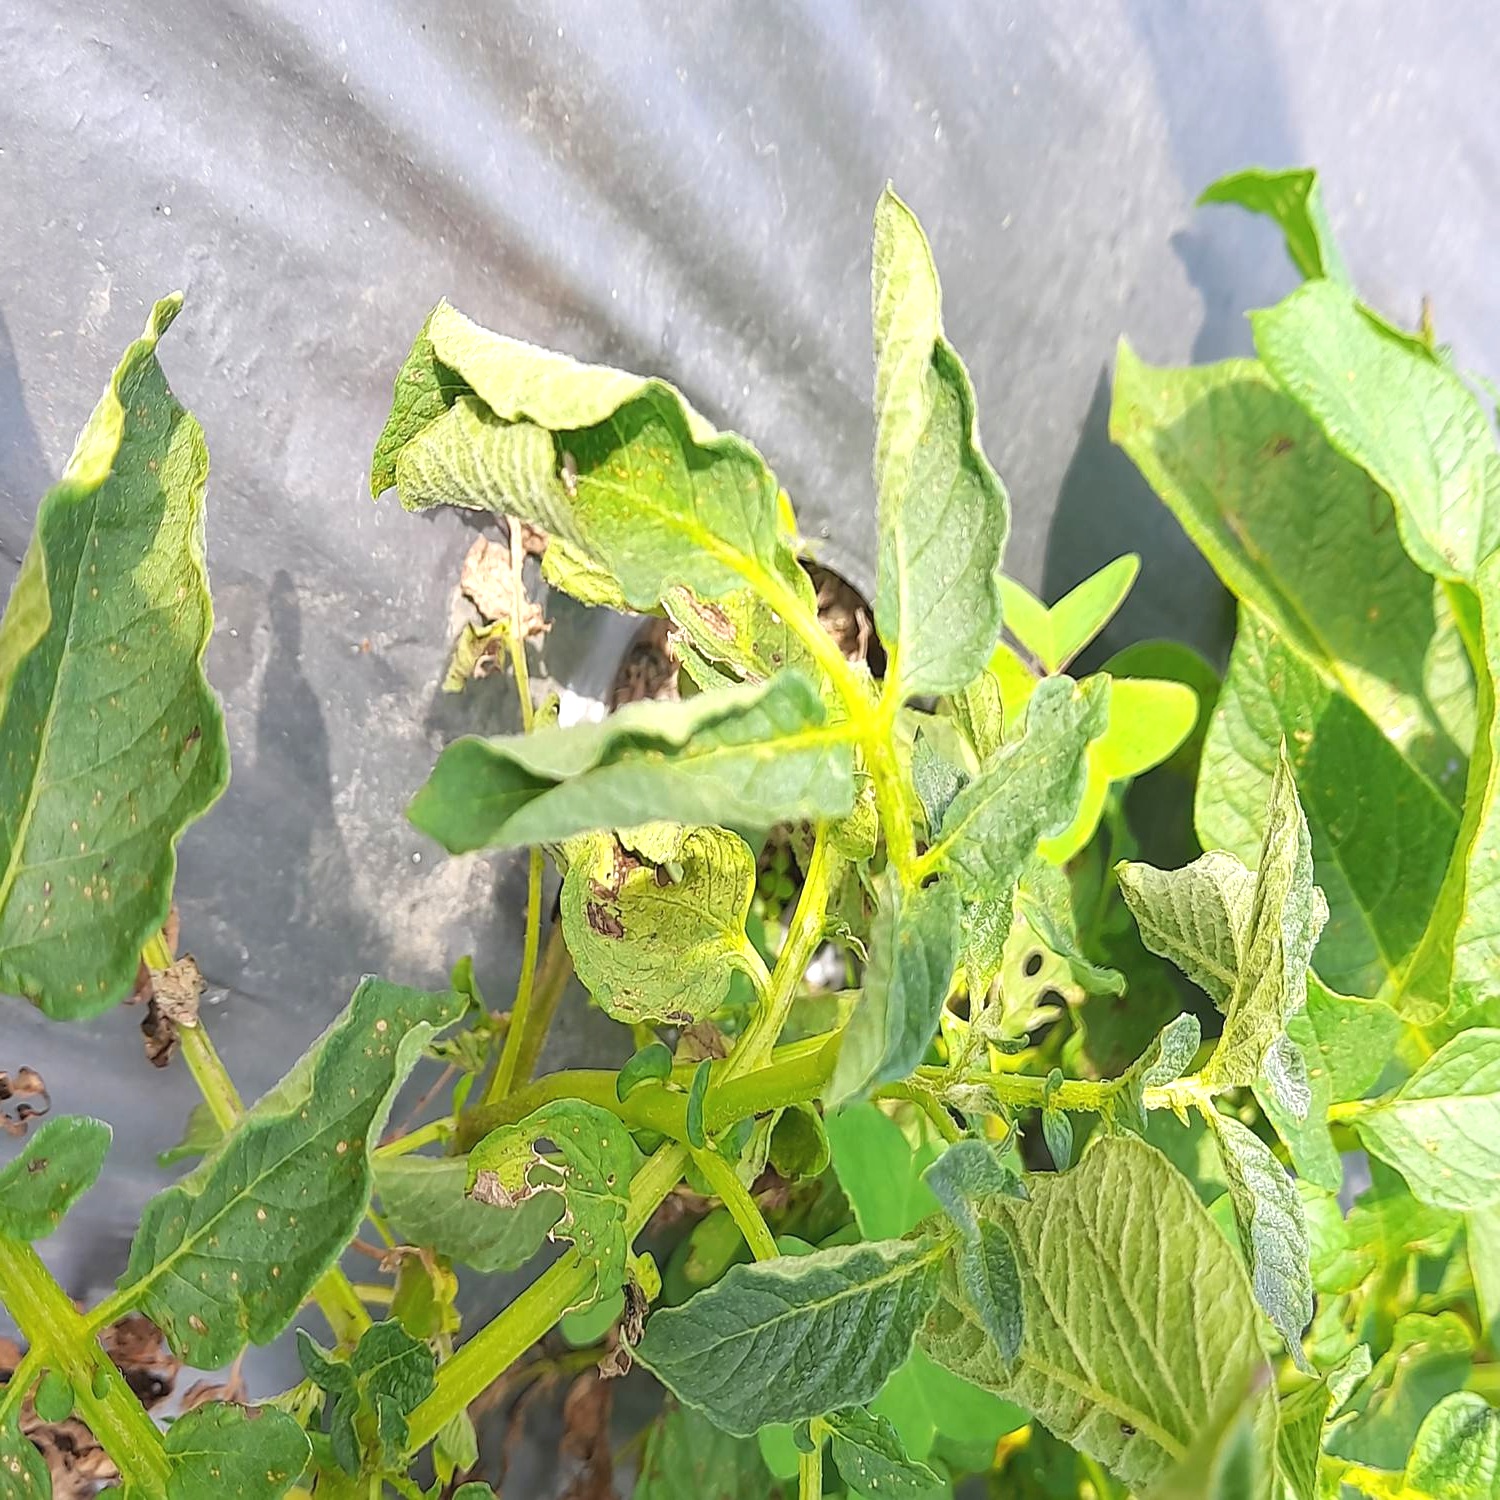
Etiqueta: Pudricion_Parda